Nuclear Fuel Cycle Royal Commission

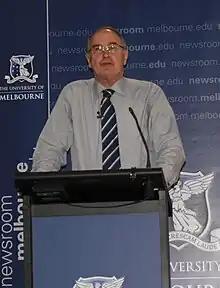
Ross Garnaut

The Nuclear Fuel Cycle Royal Commission is a Royal Commission into South Australia's future role in the nuclear fuel cycle. It commenced on 19 March 2015 and delivered its final report to the Government of South Australia on 6 May 2016. The Commissioner was former Governor of South Australia, Kevin Scarce, a retired Royal Australian Navy Rear-Admiral and chancellor of the University of Adelaide. The Commission concluded that nuclear power was unlikely to be economically feasible in Australia for the foreseeable future. However, it identified an economic opportunity in the establishment of a deep geological storage facility and the receipt of spent nuclear fuel from prospective international clients.